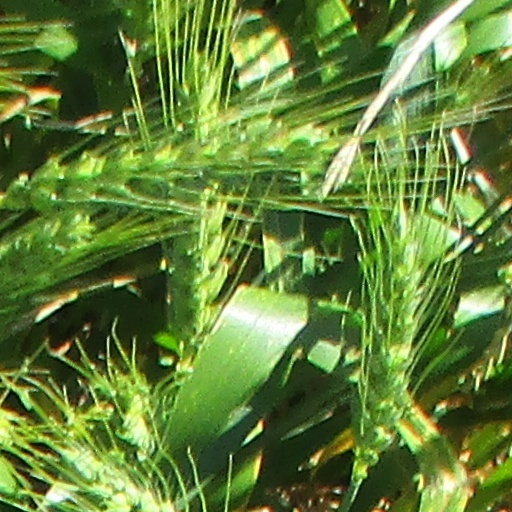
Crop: wheat